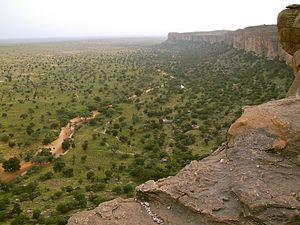
La falaise de Bandiagara est une longue chaîne de grès située au Mali dans la région de Mopti, s'étirant du sud au nord-est sur une distance de 200 km, autour de laquelle s'étend le Pays Dogon. C'est l'un des sites les plus imposants d'Afrique de l'Ouest, que ce soit par ses caractéristiques archéologiques, ethnologiques ou géologiques. Une toute petite partie de l'extrémité sud-ouest des falaises se trouve au Burkina Faso.